Mary Magdalene (1914 film)

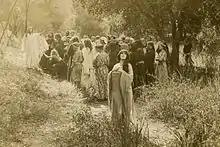
Crawley (center) as Mary

Mary Magdalene is a 1914 silent film that costars Arthur Maude and Constance Crawley and is loosely based on the 1910 play of the same name by Belgian playwright Maurice Maeterlinck.